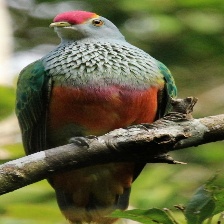
Species: SCARLET CROWNED FRUIT DOVE
Scientific name: PTILINOPUS INSULARIS